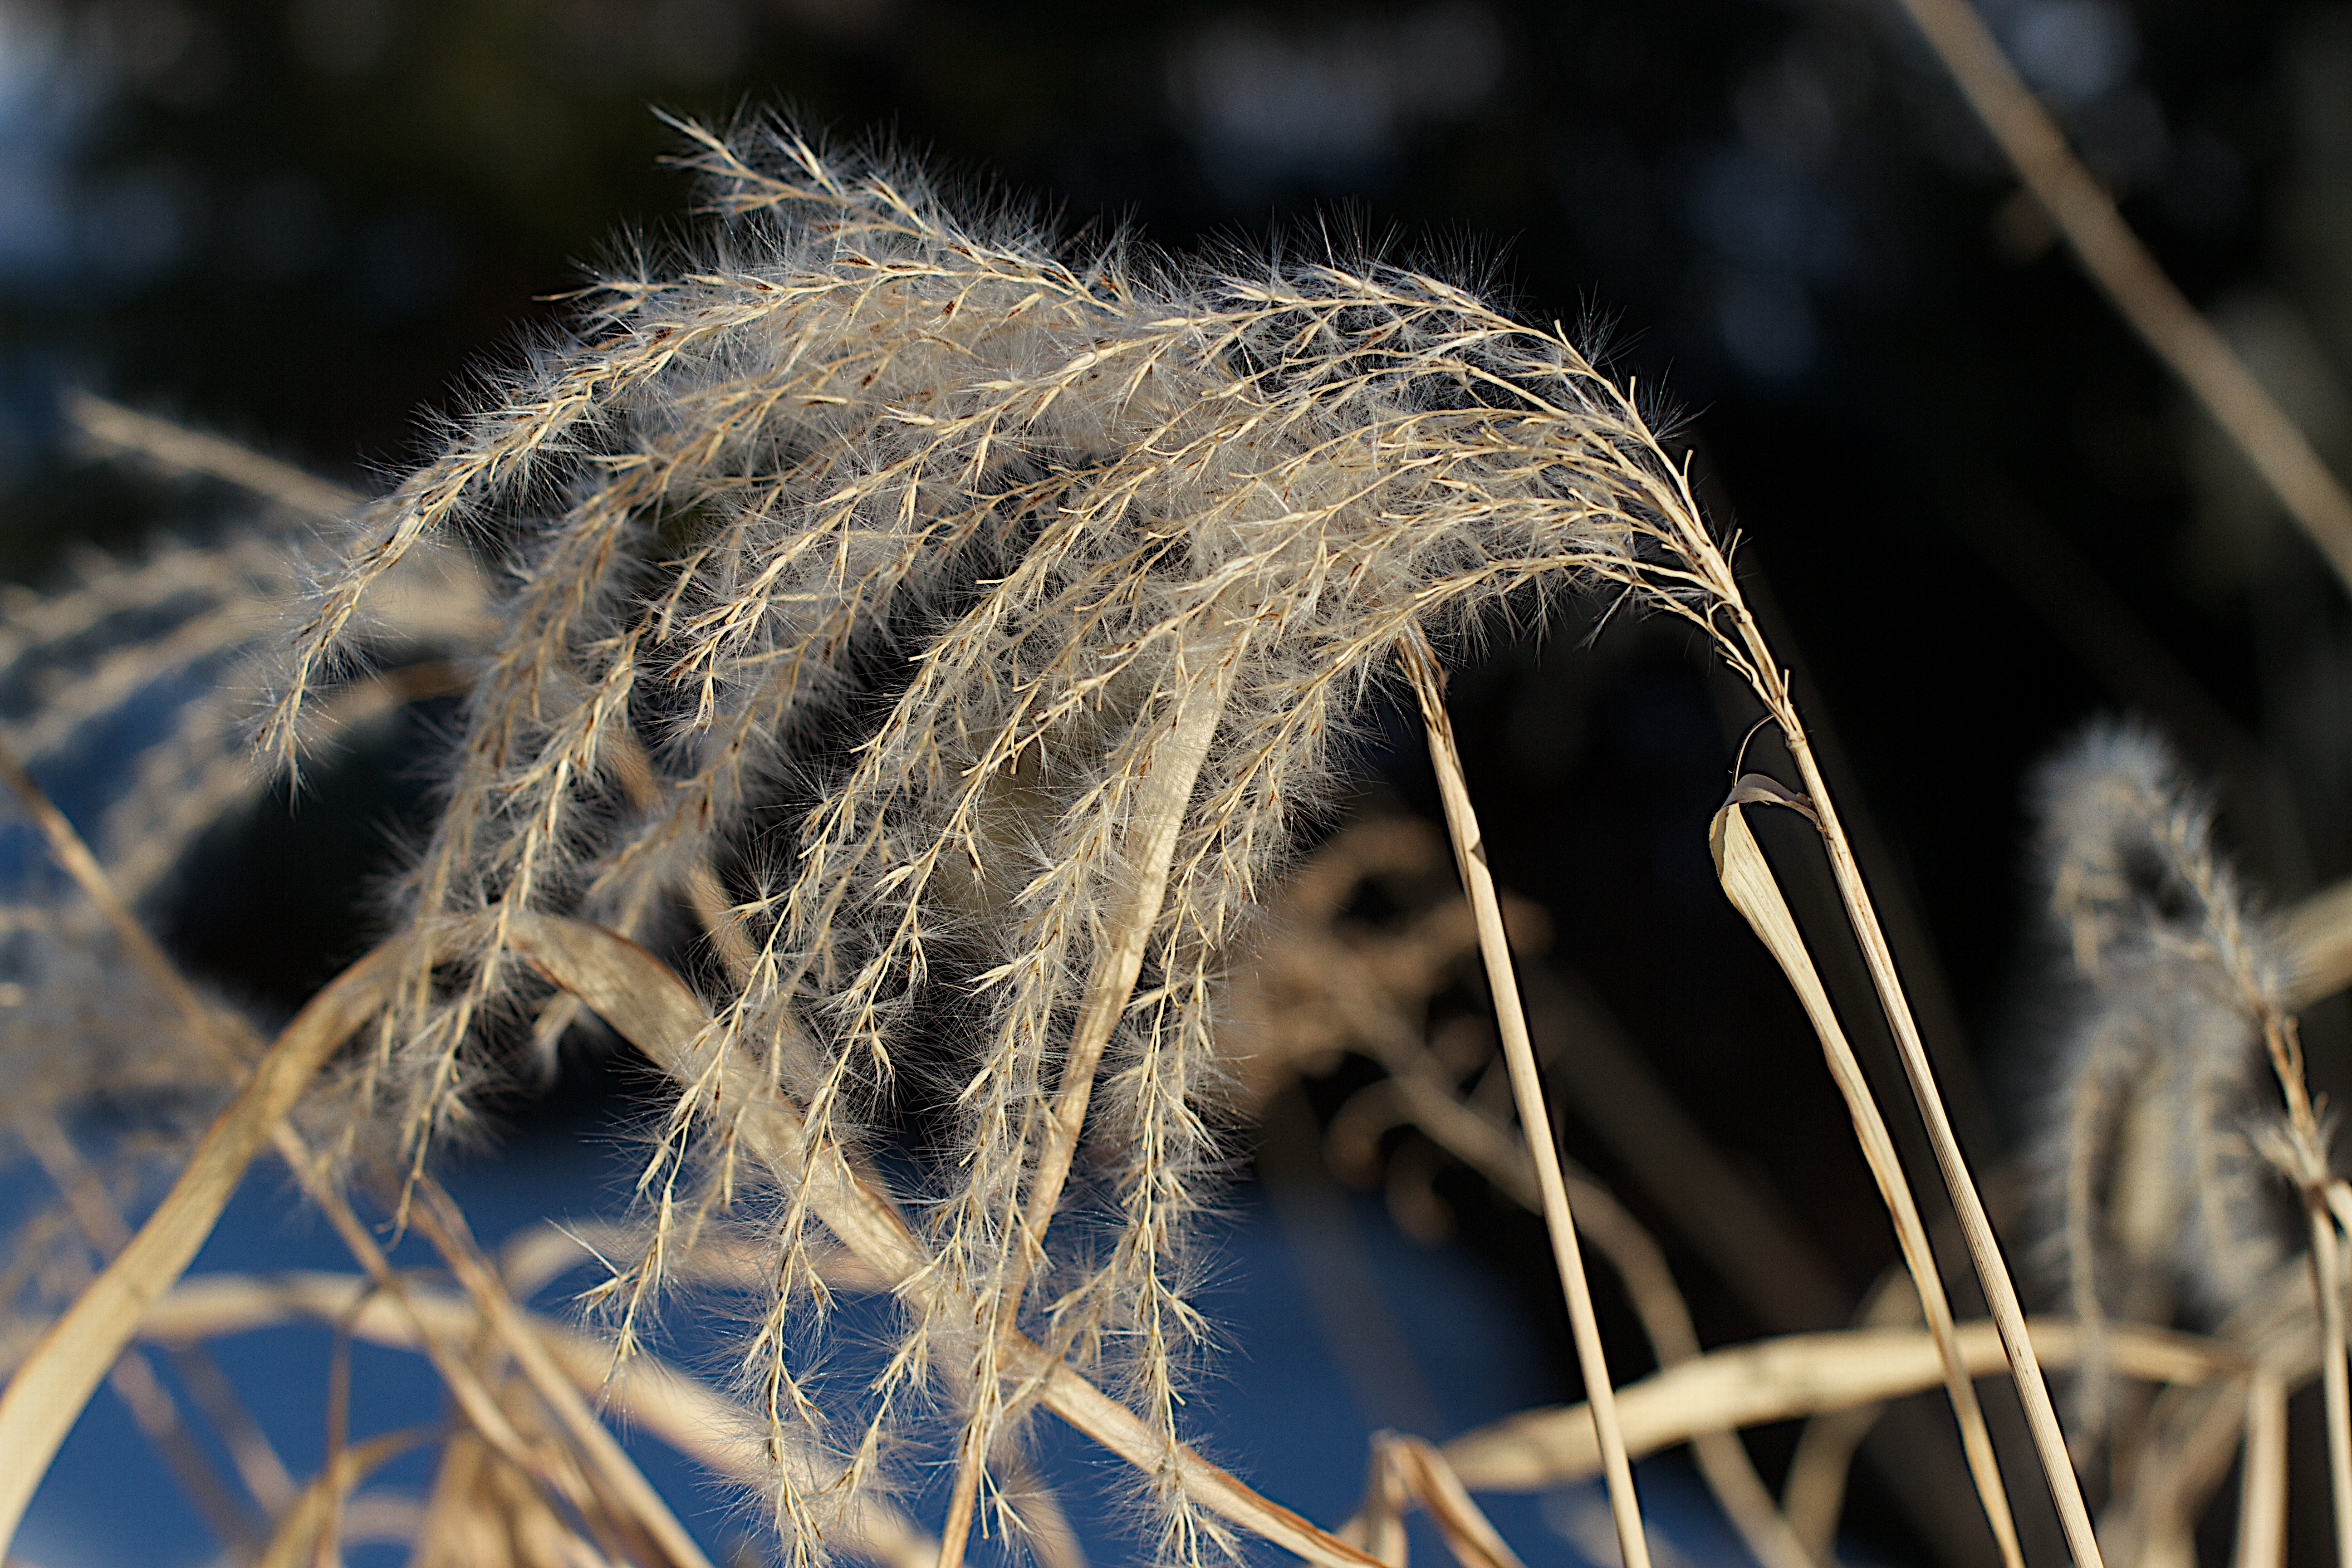
nature, grass, branch, winter, plant, photography, flower, frost, flora, season, twig, close up, macro photography, flowering plant, grass family, plant stem, land plant, thorns spines and prickles